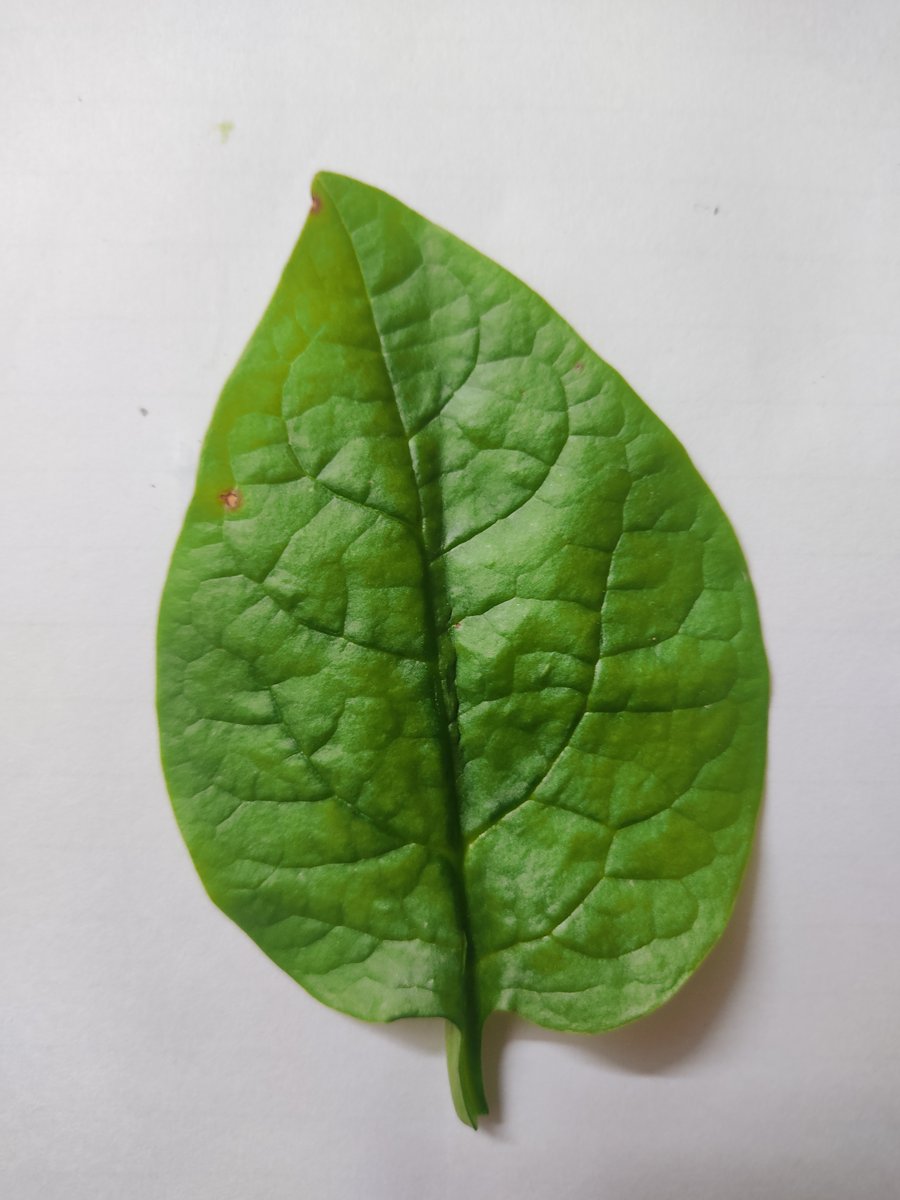
Label: Bacterial-Spot